Central Karakoram National Park

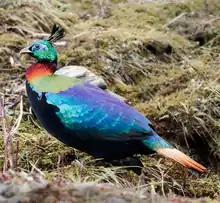
Himalayan monal

Some valleys are dominated by communities of "West Himalayan spruce", "Himalayan white pine" and "Pashtun juniper", including some pure stands of "P. smithiana". Smaller shrubs and plants associated with these communities include "sea wormwood", "Astragalus gilgitensis", "Fragaria nubicola", "Geranium nepalensis", "Kashmir balsam", "Thymus linearis", "white clover", "Rubus irritans", "Taraxacum karakorium" and "Taraxacum affinis". On some east and south-facing slopes, "common sea buckthorn" is the dominant shrub, often associated with "Berberis lyceum", and on some east-facing slopes at higher altitudes there are communities dominated by "Rosa webbiana" and "Ribes orientale". Other herbaceous plants growing on the sparse grassland, especially in gullies and ravines, are "Salix denticulata", "Mertensia tibetica", "Potentilla desertorum", "Juniperus polycarpus", "alpine bistort", "Berberis pachyacantha" and "Spiraea lycioides".